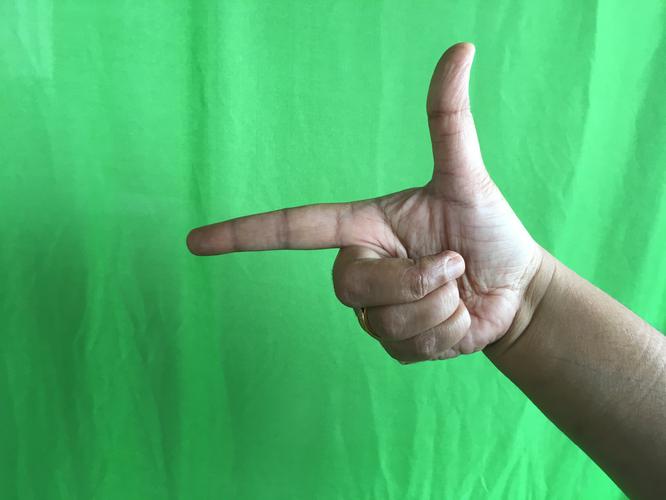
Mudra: Chandrakala
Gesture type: single_hand